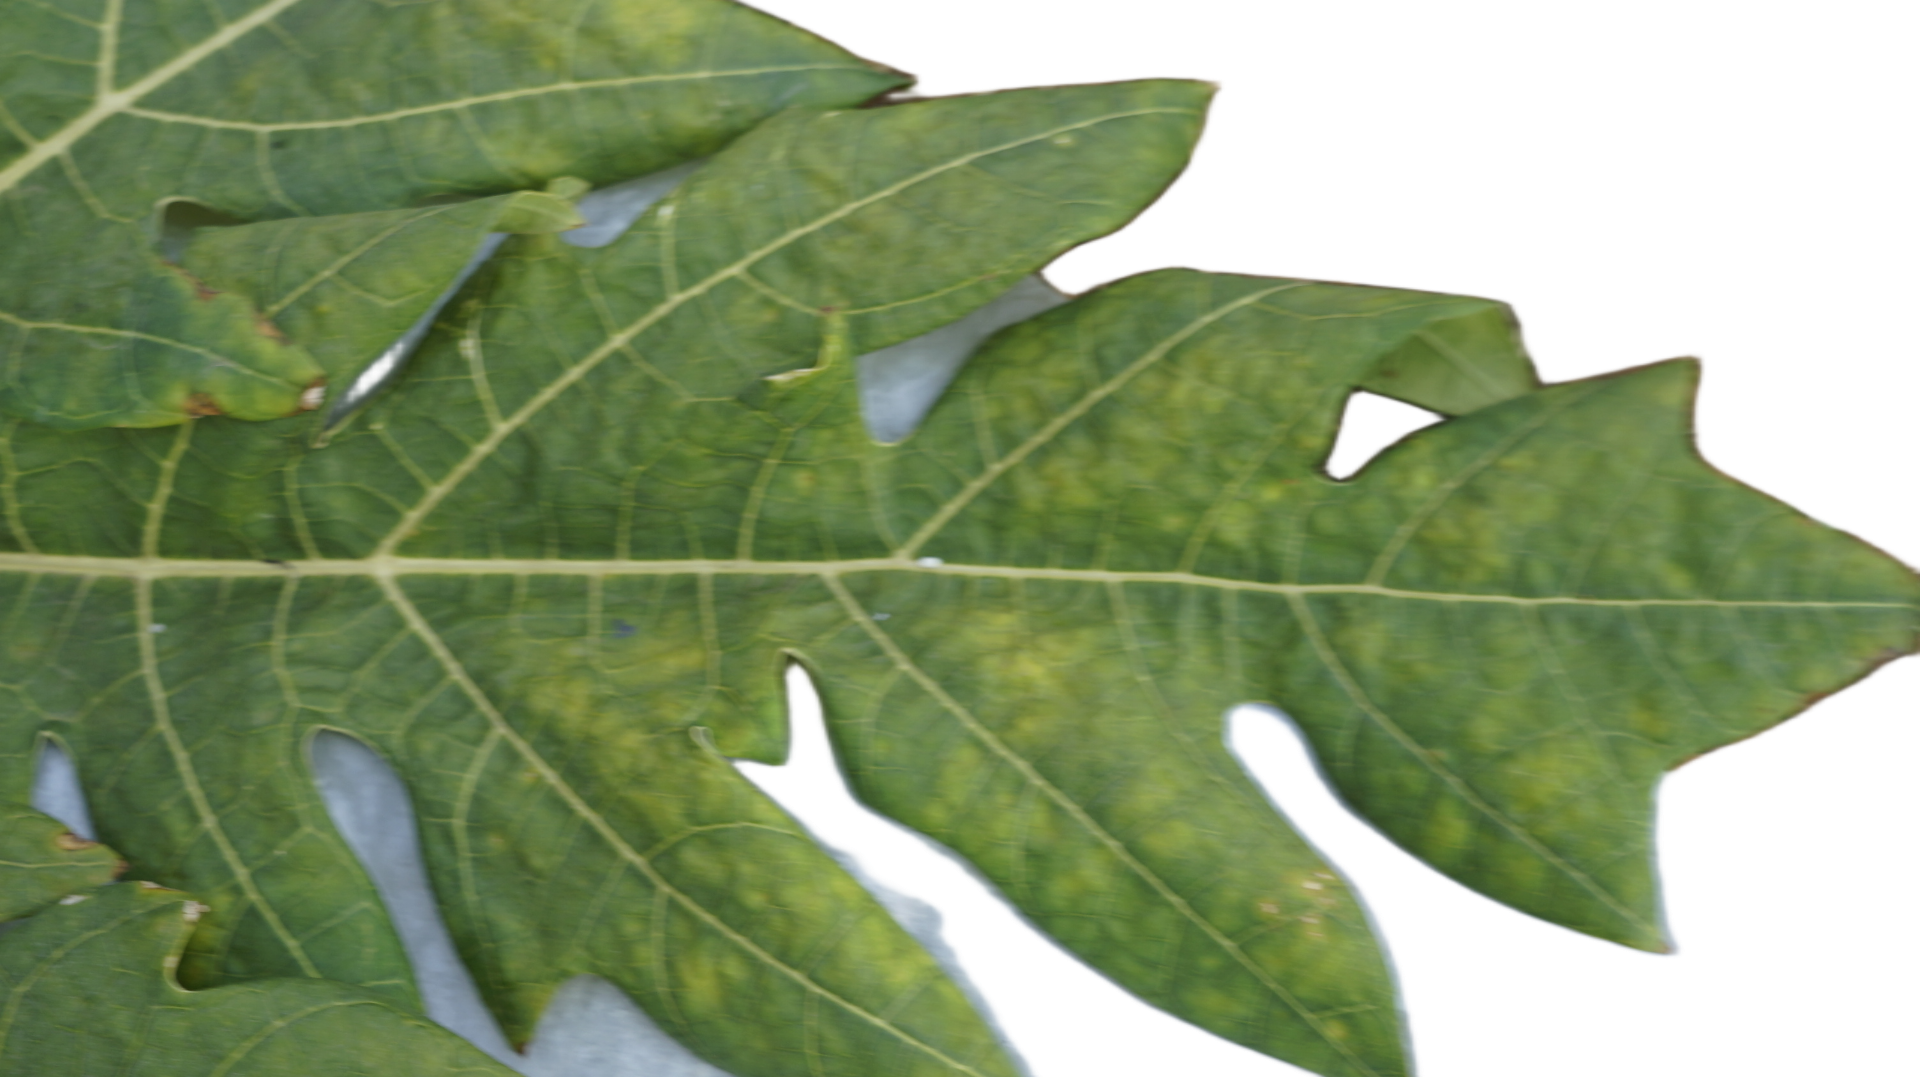
Crop: Papaya
Label: Curled_Yellow_Spot